Signature in the Cell

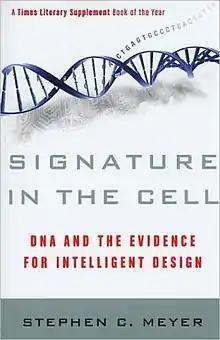
Cover of the first edition

Signature in the Cell: DNA and the Evidence for Intelligent Design is a 2009 book about intelligent design by philosopher and intelligent design advocate Stephen C. Meyer. The book was well received by some within the conservative, intelligent design and evangelical communities, but several other reviewers were critical and wrote that Meyer's claims are incorrect.